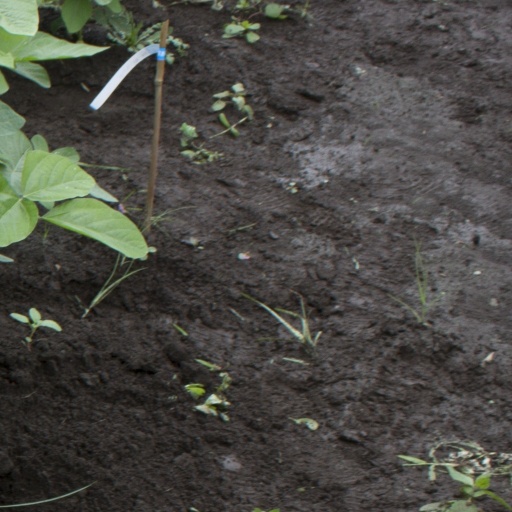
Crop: soybean